Somov

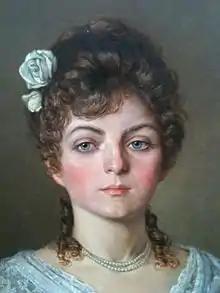
Portrait Inna Andr. Somov, Baroness v. Sobeck-Skal u. Kornitz. Paint. Zdrazila, Adolf (1920) Opava

The Shekhonskie-Somov family was an extinct princely family, originating from the Yaroslavl Princes of the Principality of Yaroslavl branch. According to P.N. Petrov's research, the Somov family descends from Shekhonskie princes, refuting the origins theory related to Prince Oslan-Chelebey.